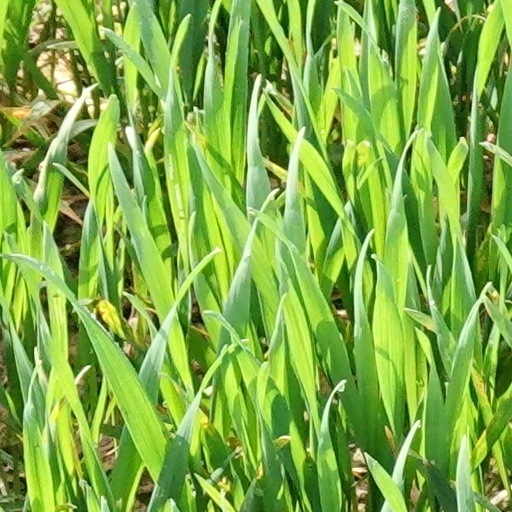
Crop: wheat